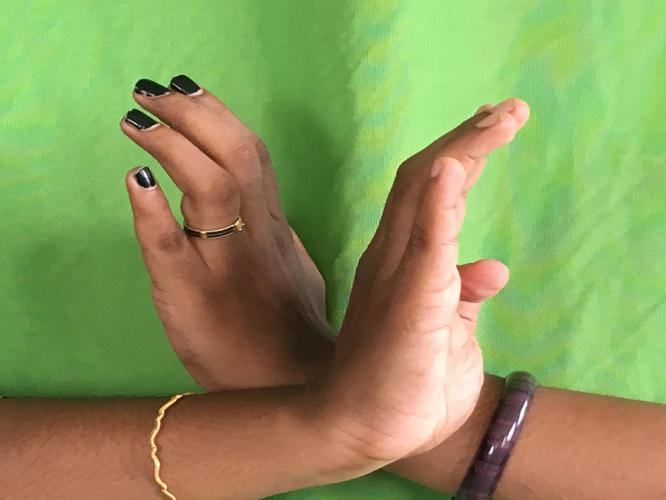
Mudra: Nagabandha
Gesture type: double_hand